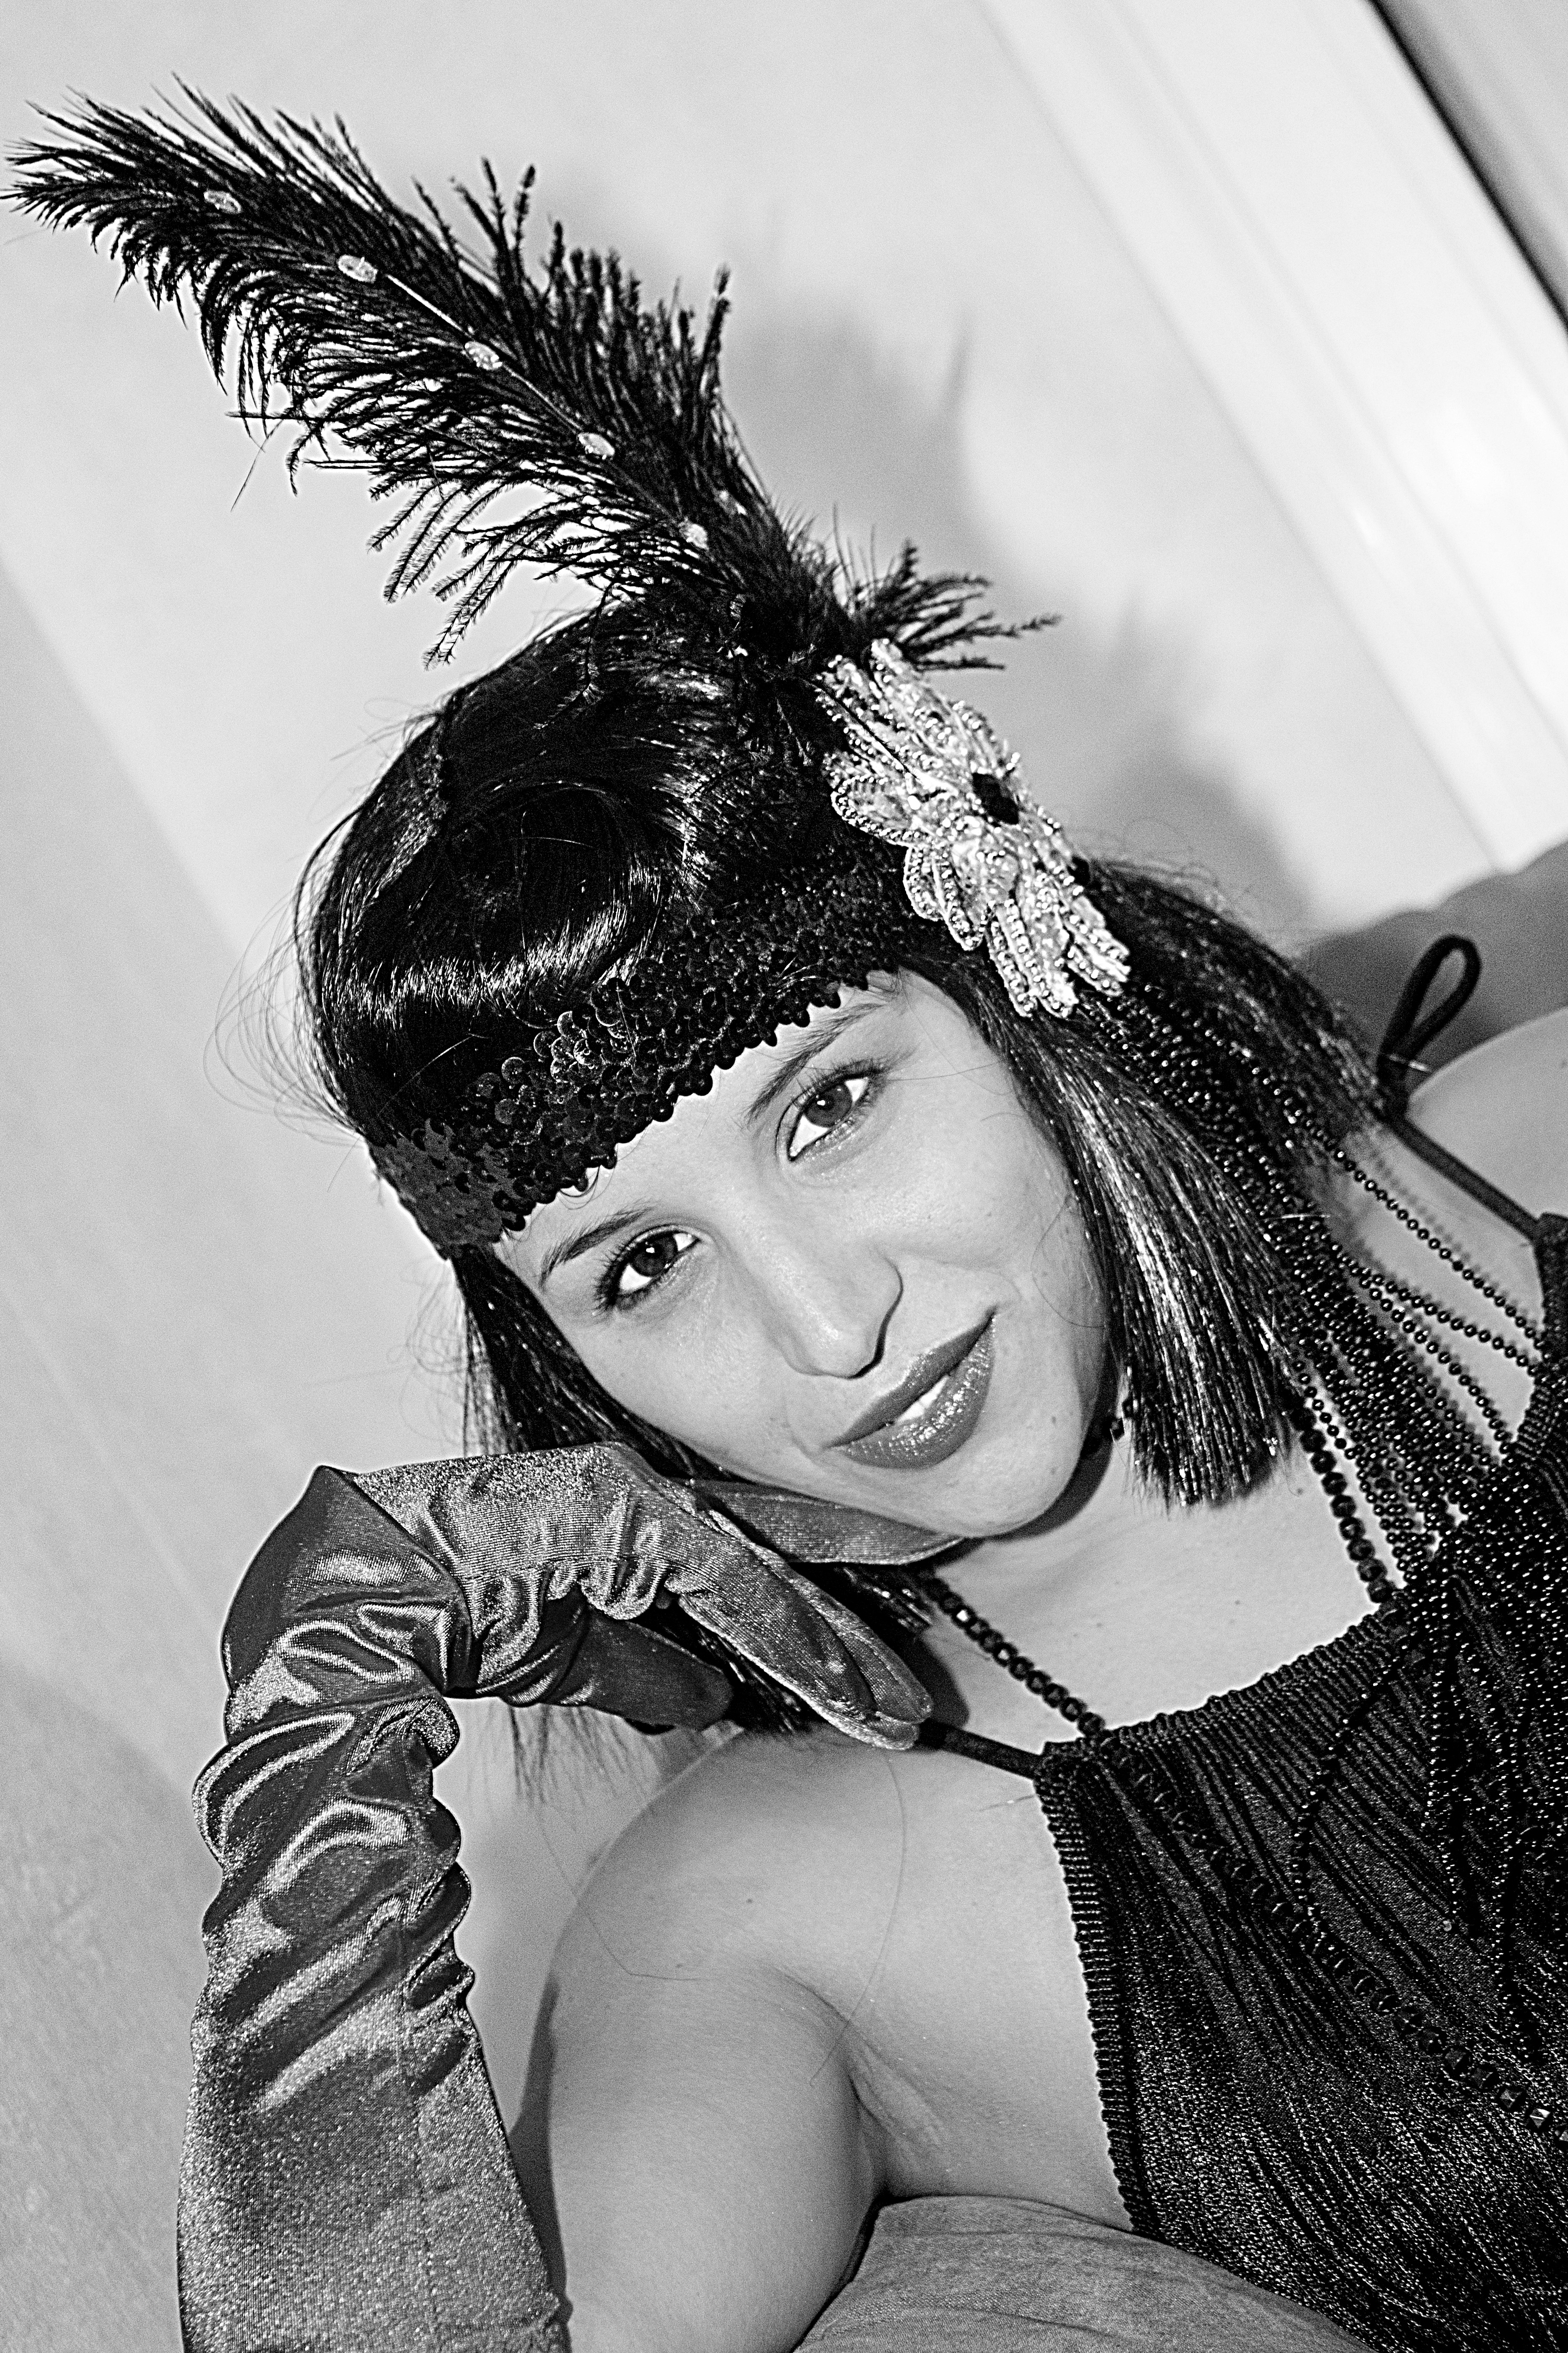
person, black and white, girl, woman, white, photography, pen, female, portrait, model, fashion, clothing, black, monochrome, lady, hairstyle, drawing, photograph, beauty, gloves, photo shoot, monochrome photography, portrait photography